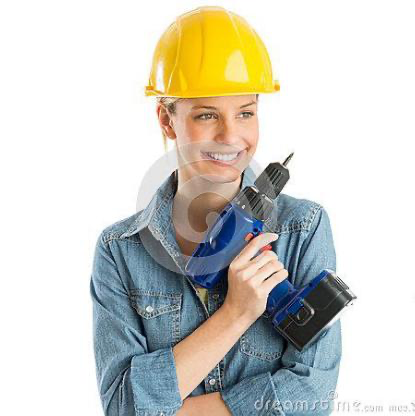
Objects in the image:
label: helmet